Mayen

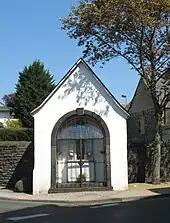
Chapel

The Bundeswehr (German Armed Forces) has a forces school at the Mayen Barracks, where troops are trained for psychological aspects of leadership of operations, as well as dealing with the media. This school is unique in Germany. Michigan State University, based in Michigan (USA), has a summer program in Mayen.